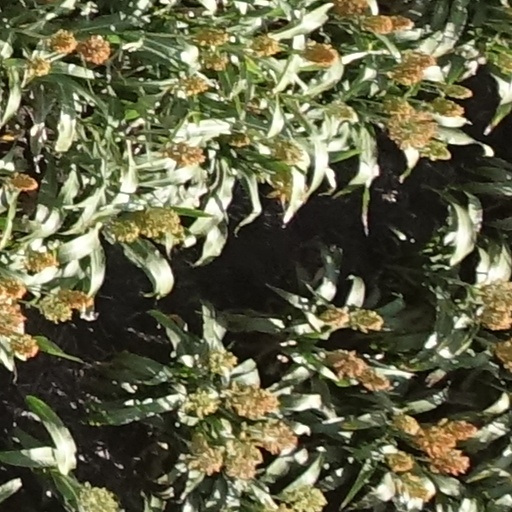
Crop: sorghum